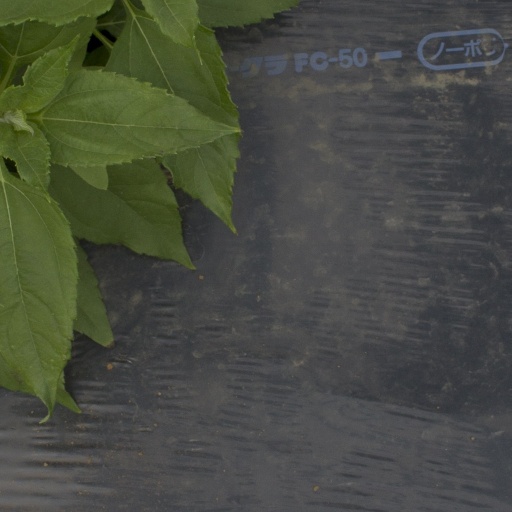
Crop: Jerusalem artichoke